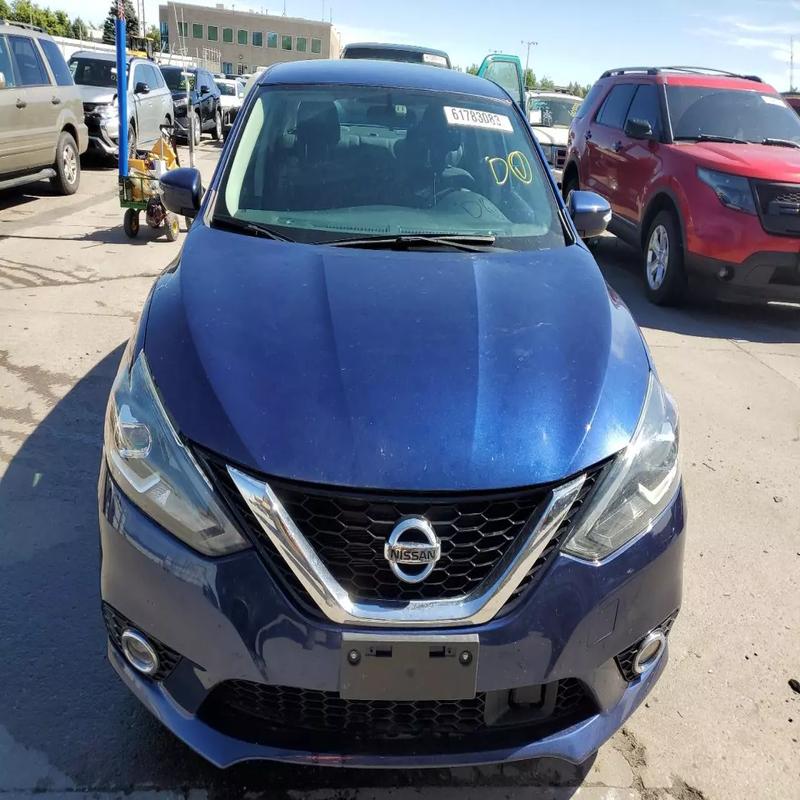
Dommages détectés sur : capot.
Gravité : mineur